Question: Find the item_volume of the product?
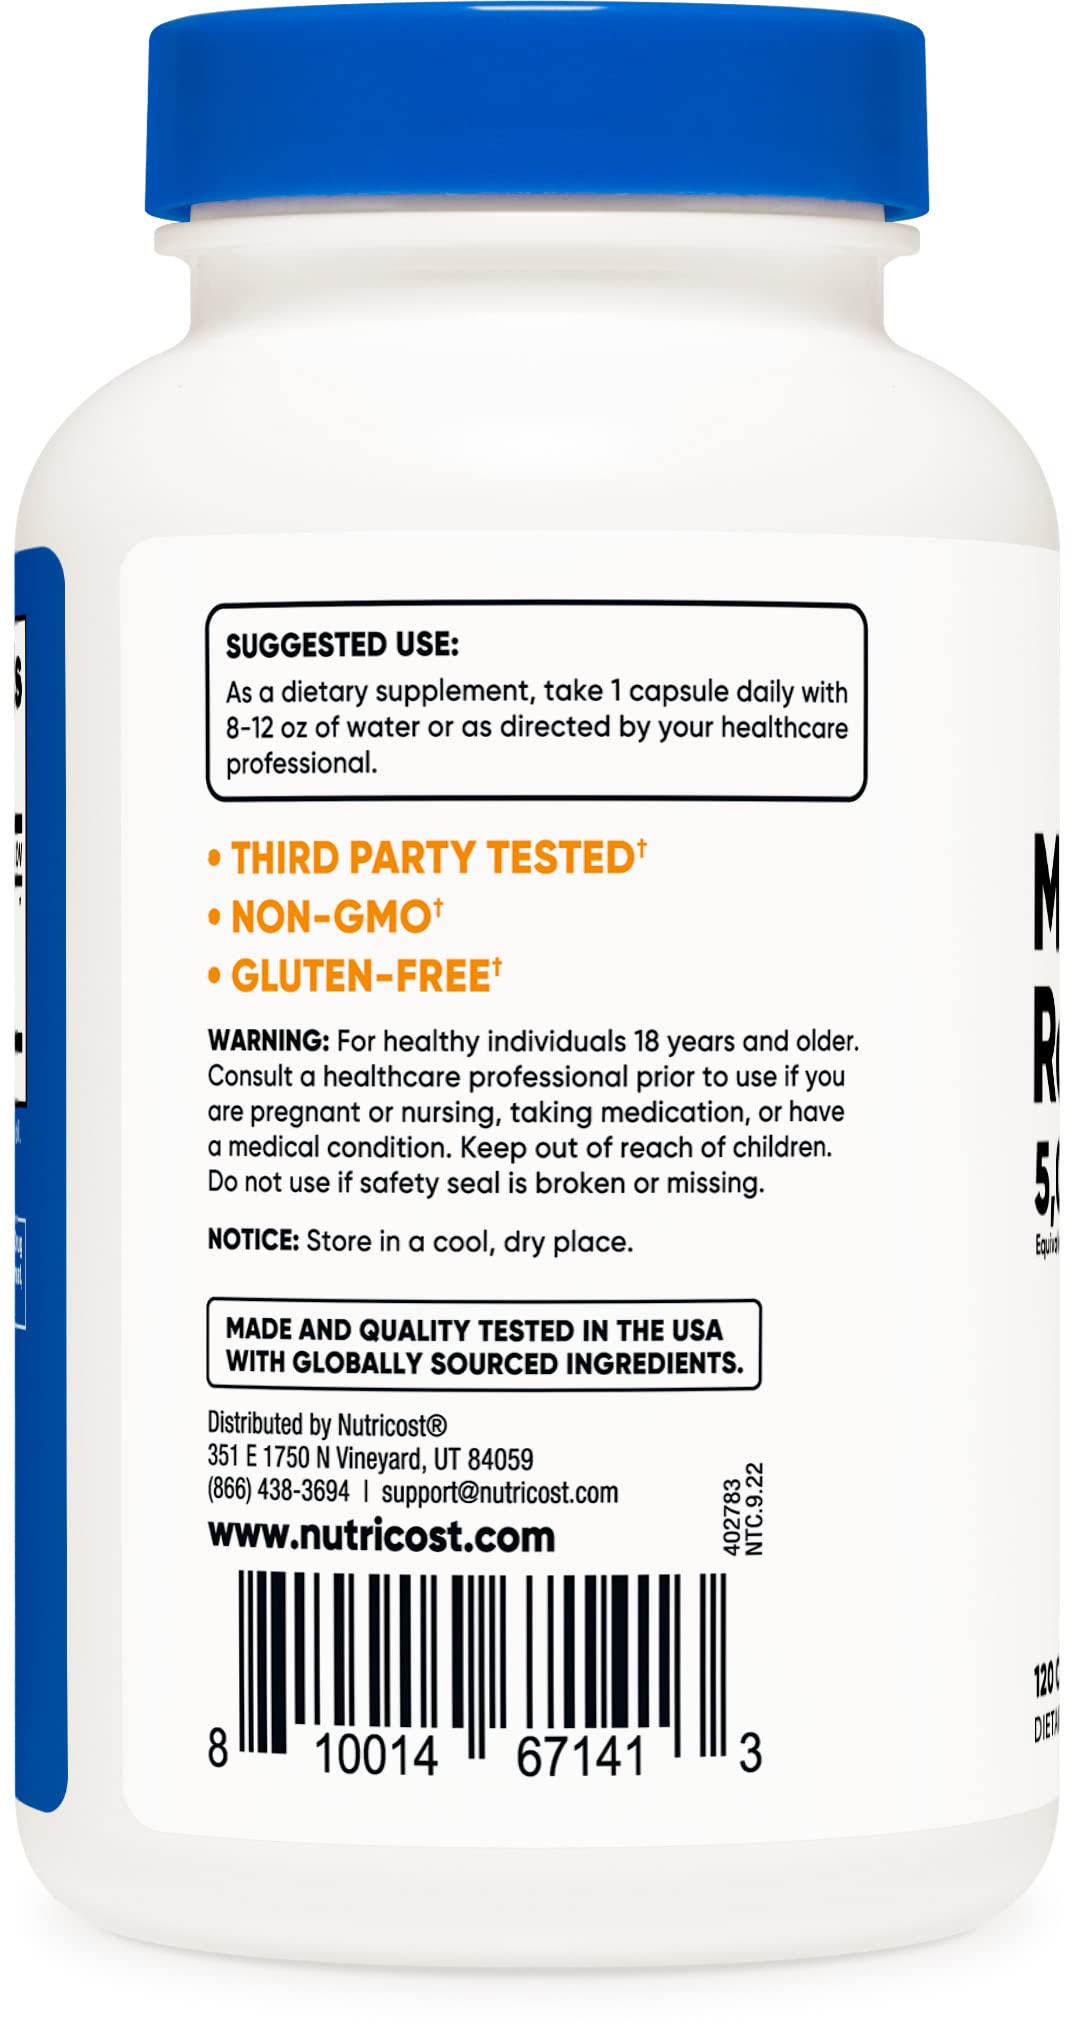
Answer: [8.0, 12.0] fluid ounce